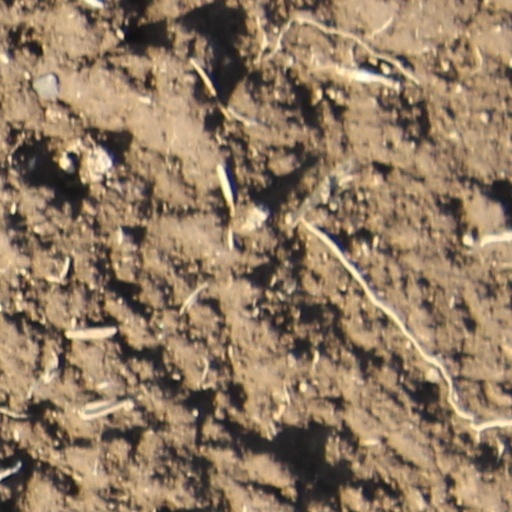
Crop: wheat